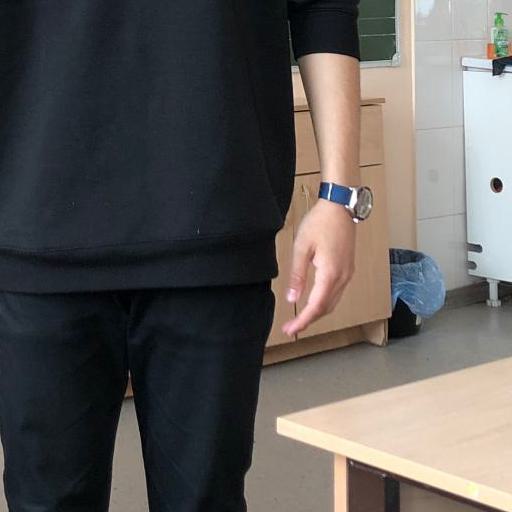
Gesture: no_gesture